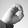
ASL letter: O